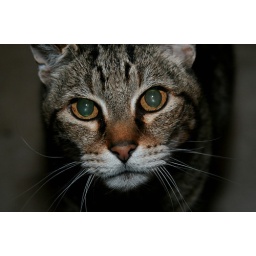
danger - this house protected by cat